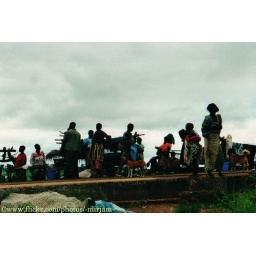
fish market near the river